Ezra 2

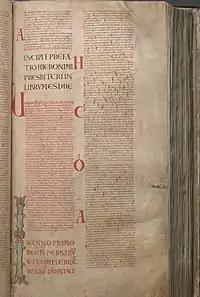
A page containing the Latin text of 2 Chronicles (ending part) and Ezra 1:1–4:3 in the Codex Gigas (English: Giant Book), the largest extant medieval manuscript in the world (from 13th century).

The original text is written in Hebrew language. This chapter is divided into 70 verses.